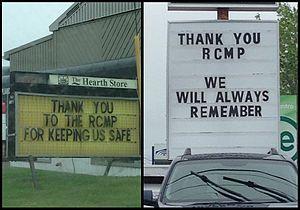
La fusillade de 2014 à Moncton désigne une fusillade survenue le 4 juin 2014 à Moncton, Nouveau-Brunswick. Justin Bourque, un jeune individu originaire de Moncton, fait feu sur cinq officiers de la Gendarmerie royale du Canada, tuant trois, et blessant grièvement deux d'entre eux. Une chasse à l'homme contre Bourque est lancée et poursuivie durant la nuit du 5 juin. Le 6 juin, Bourque trouvé puis placé en détention, ce qui met fin à une chasse à l'homme de 28 heures. Cette fusillade est l'attaque la plus meurtrière à l'encontre de la GRC depuis Mayerthorpe en 2005, qui avait coûté la vie à quatre officiers de la GRC, et également le premier homicide commis à Moncton depuis 2010.